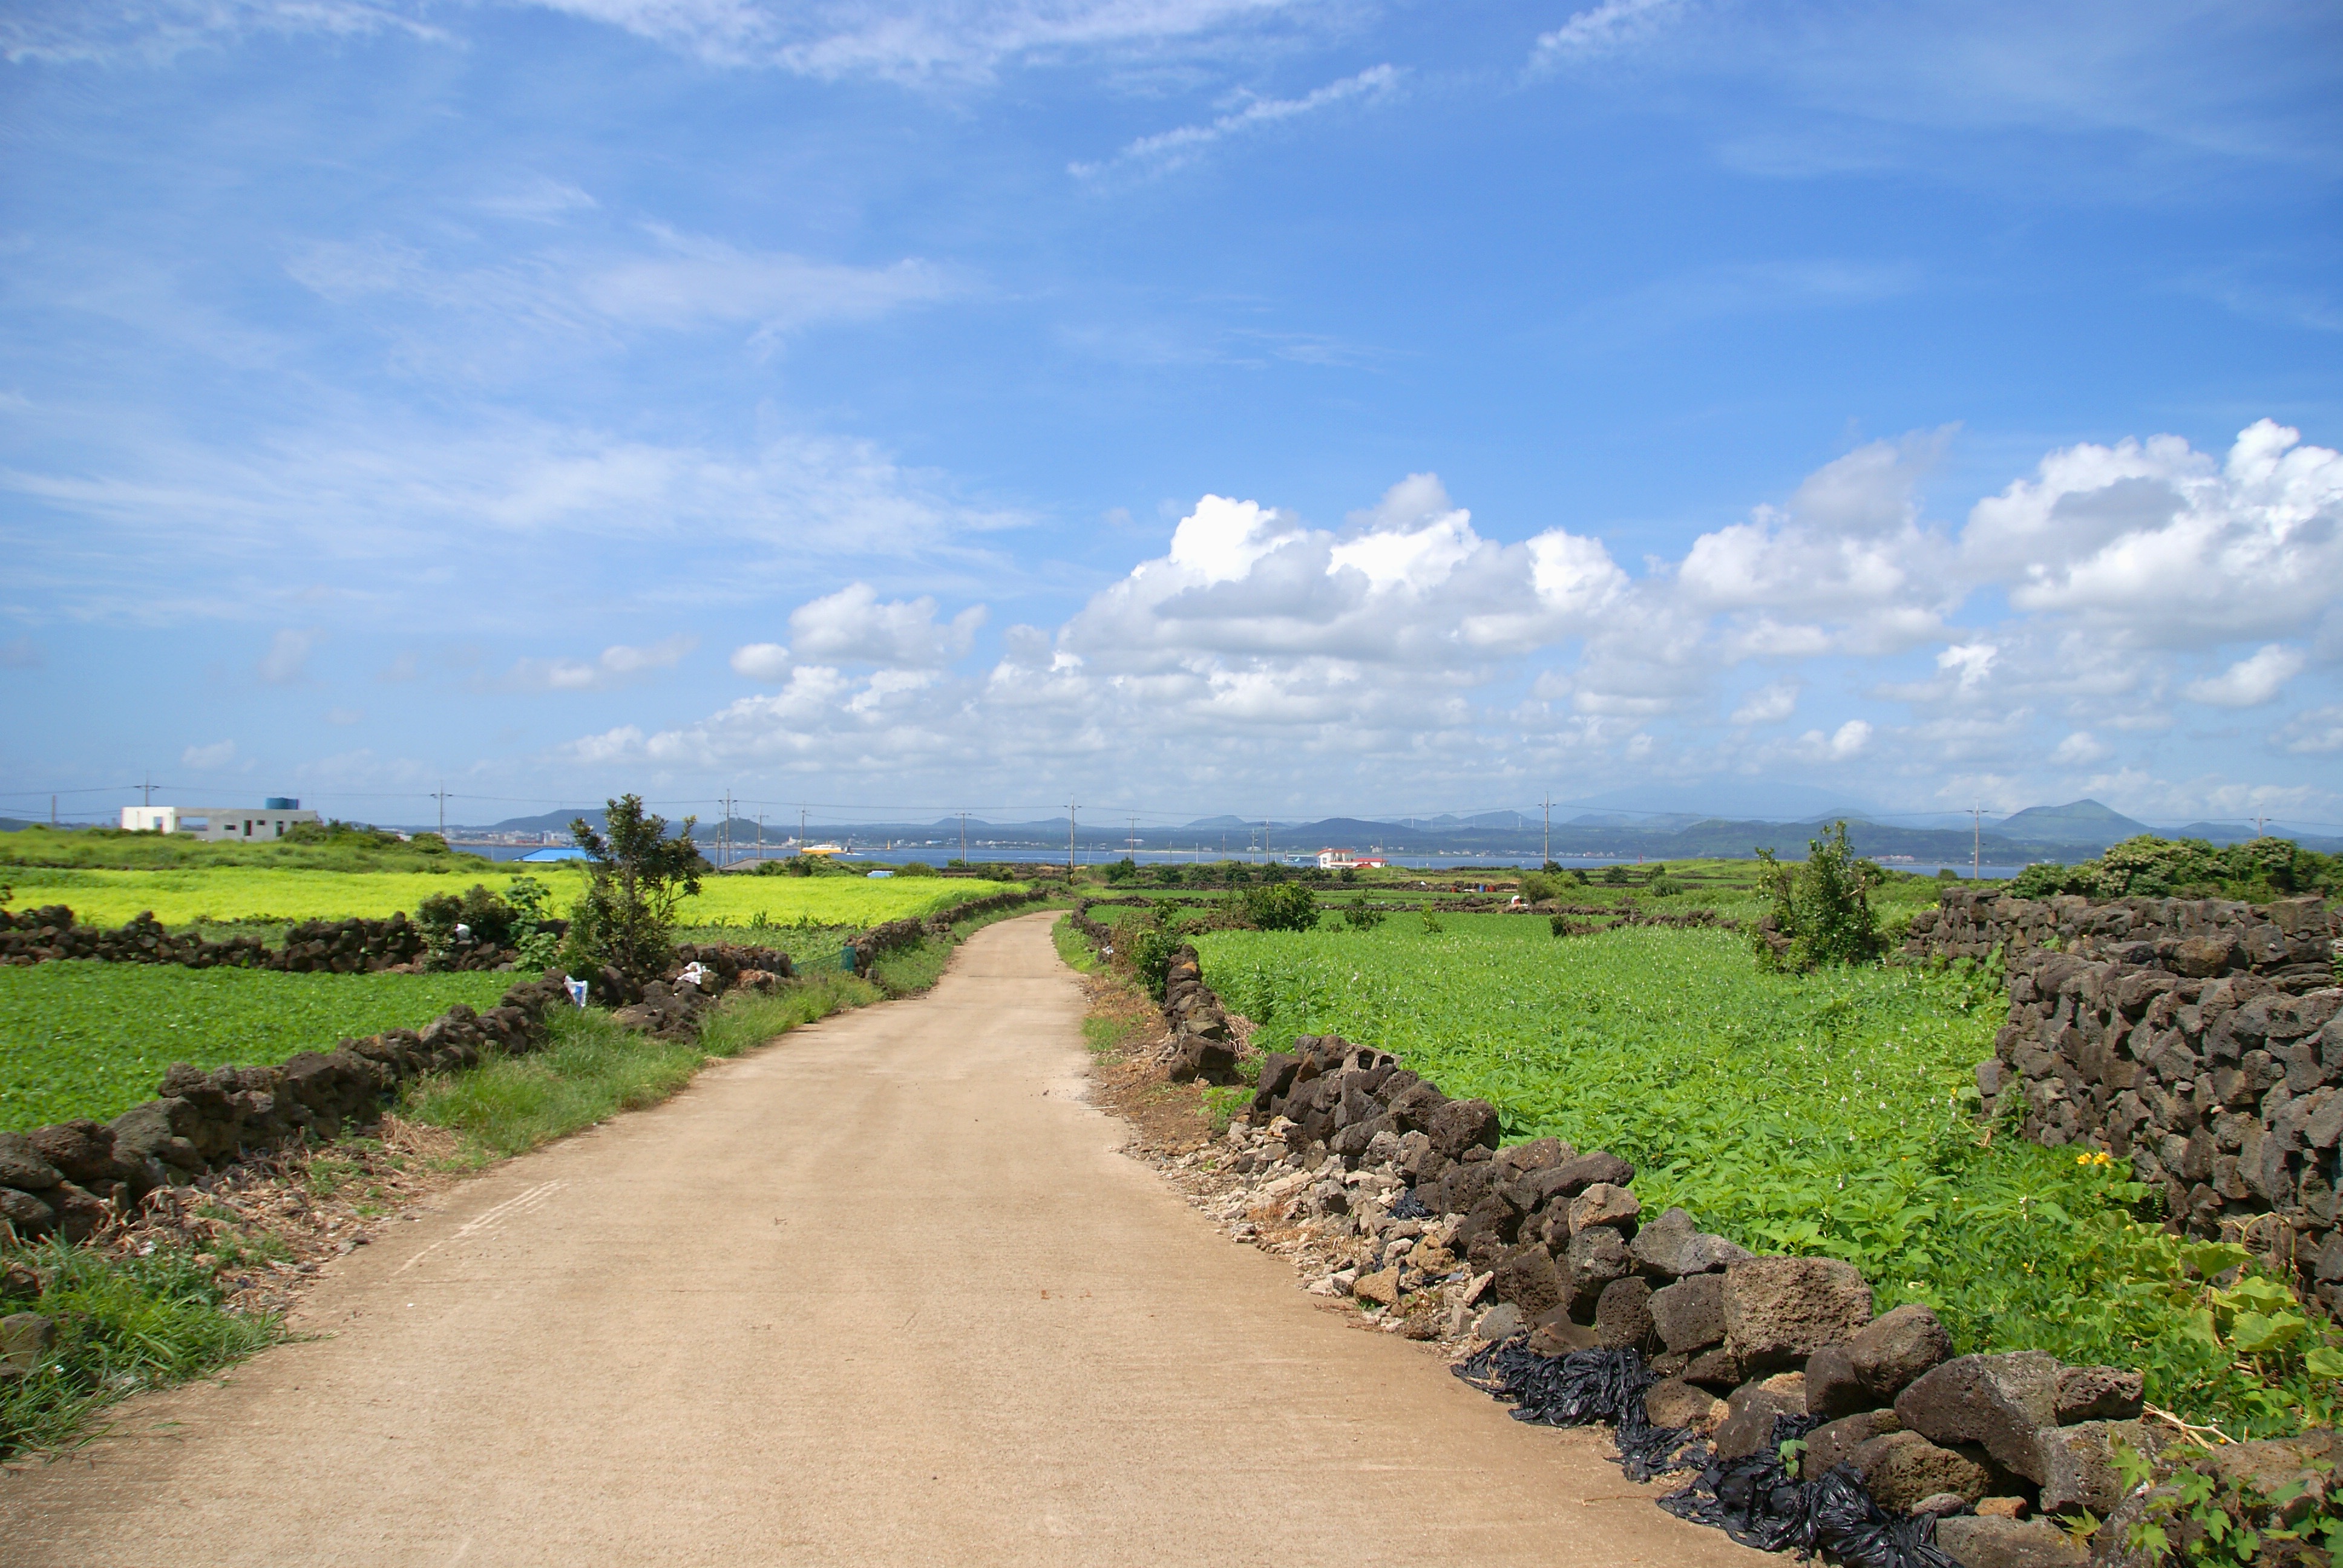
landscape, sea, coast, horizon, mountain, sky, road, field, hill, dirt road, soil, agriculture, plateau, k, rural area, heh